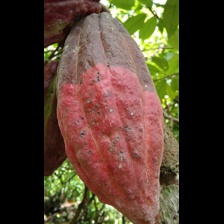
Label: phytophthora